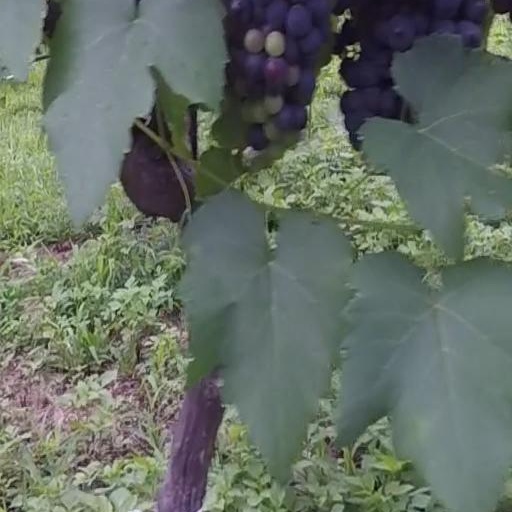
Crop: grape